Undergrounders

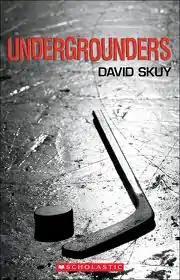

Undergrounders is a novel written by Canadian author David Skuy, published by Scholastic Canada in 2011 and winner of the 2012 Silver Birch award.